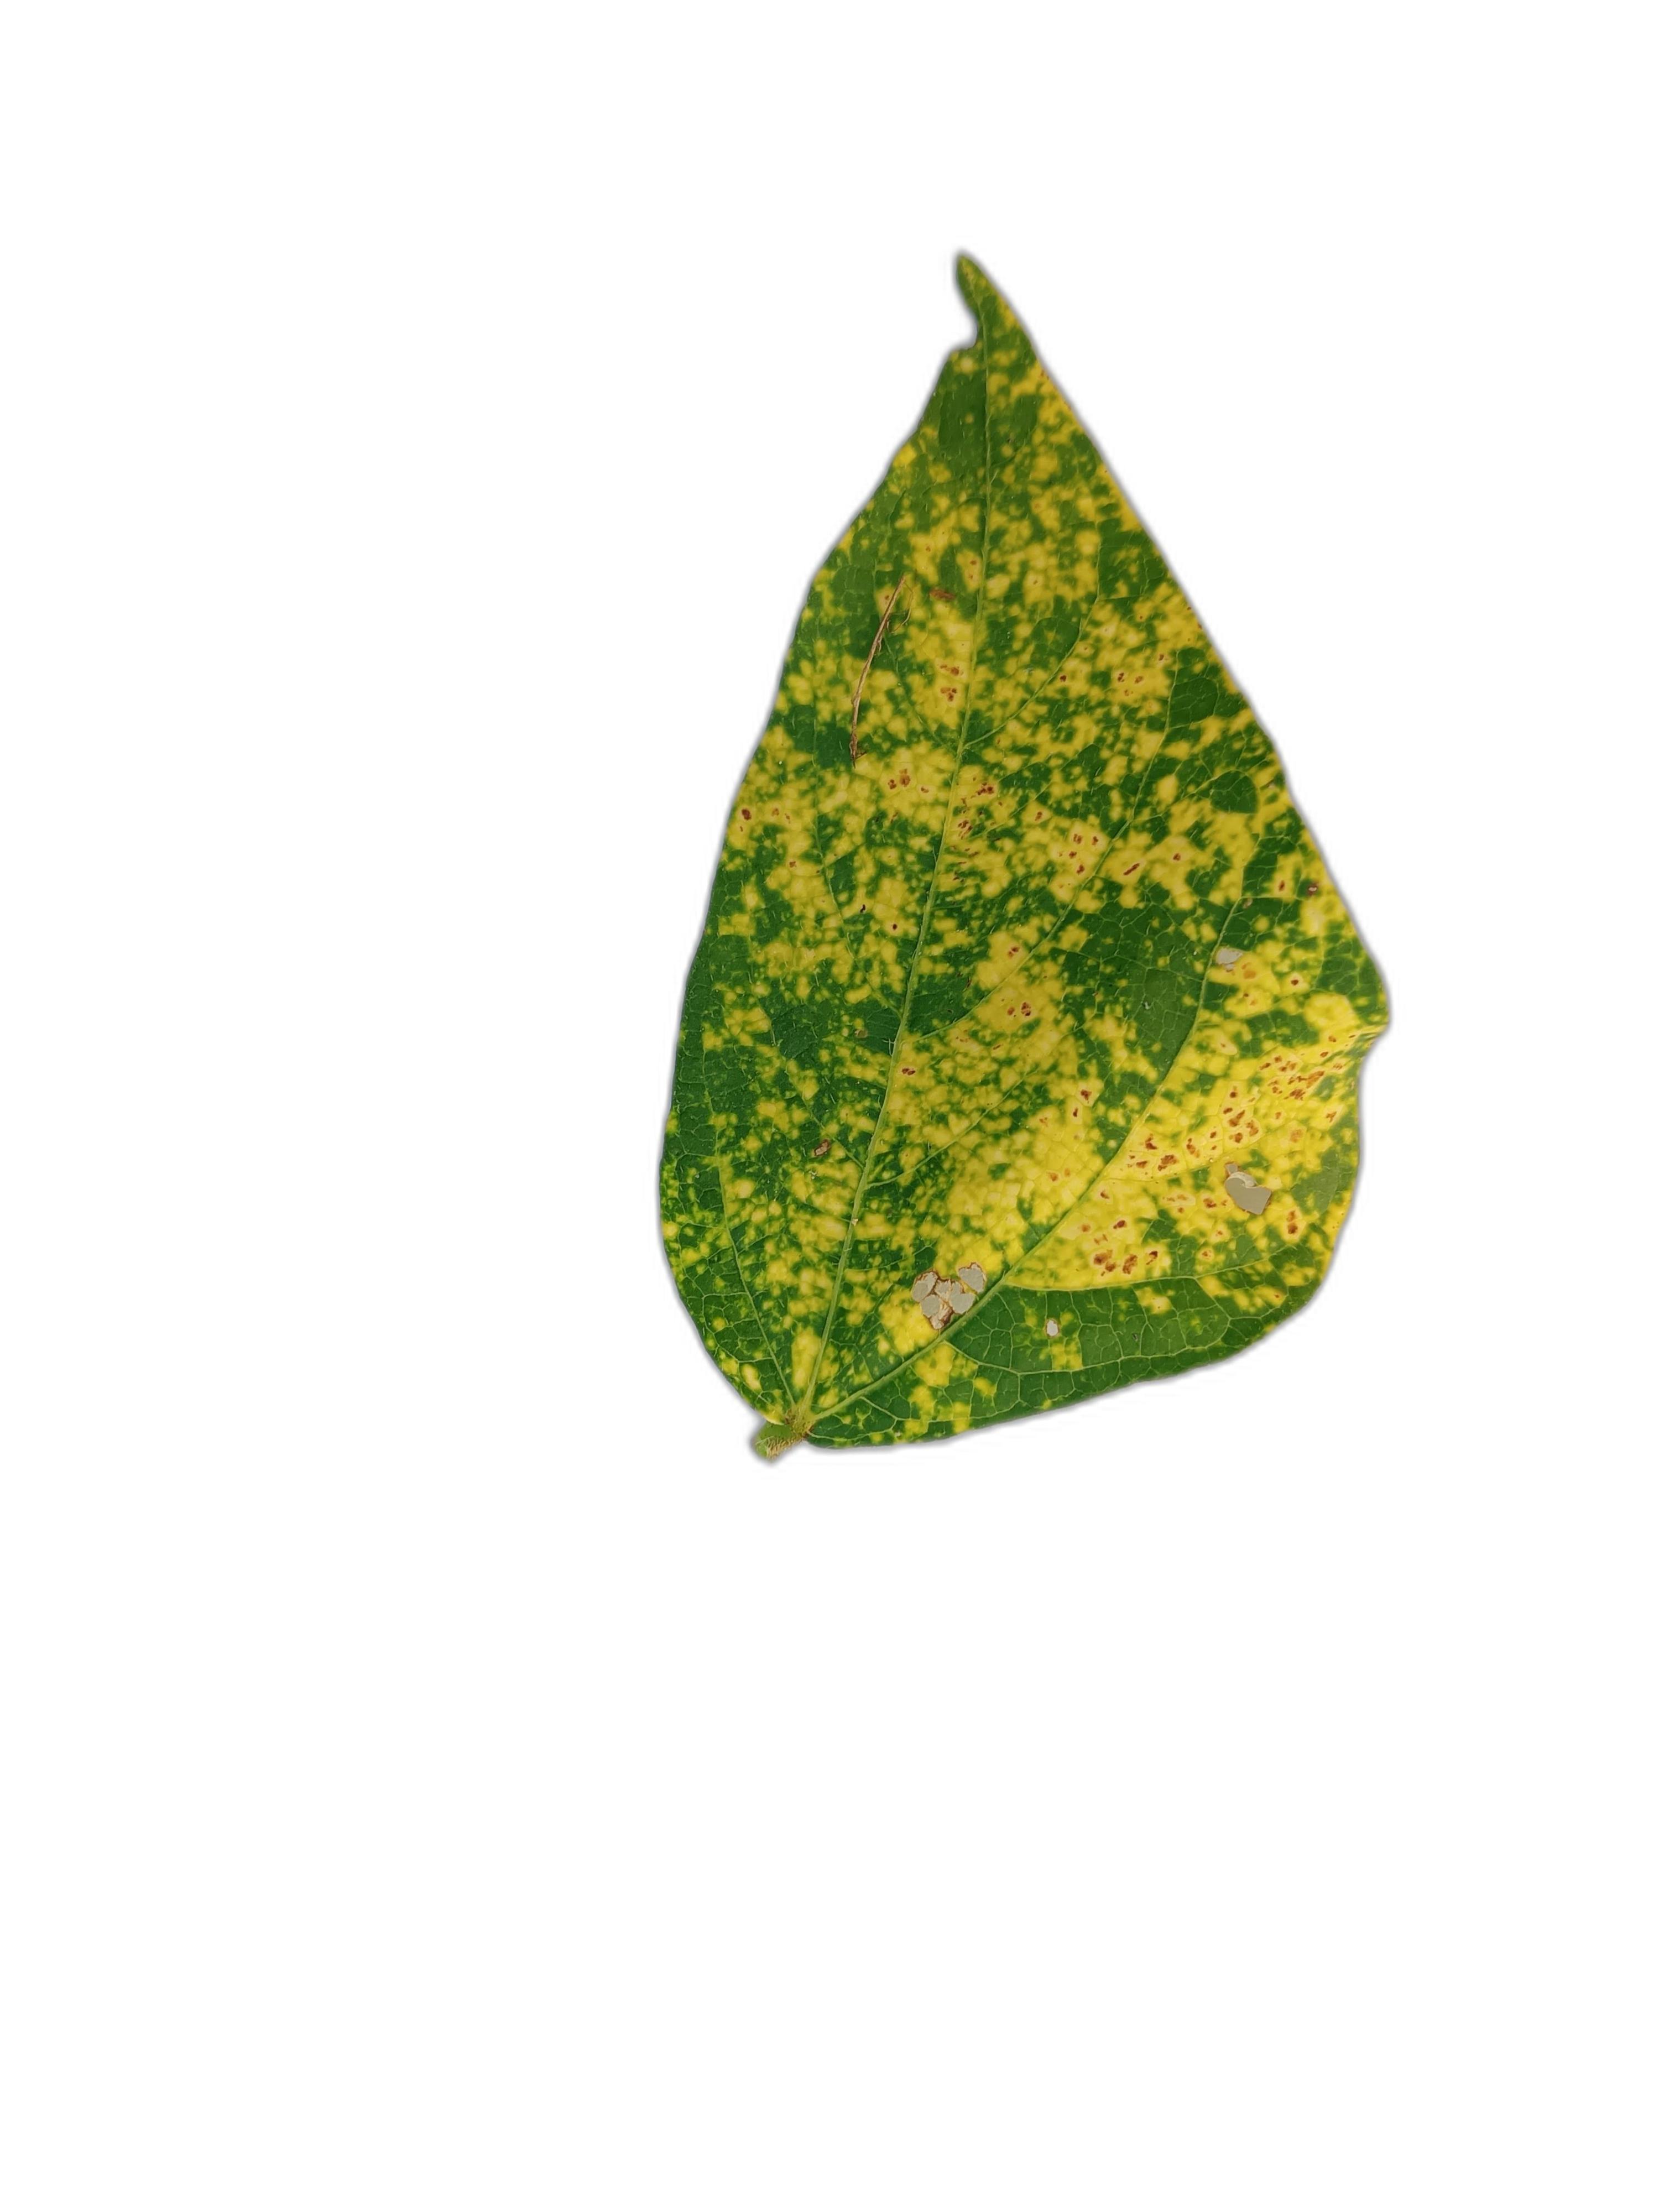
Label: Yellow Mosaic